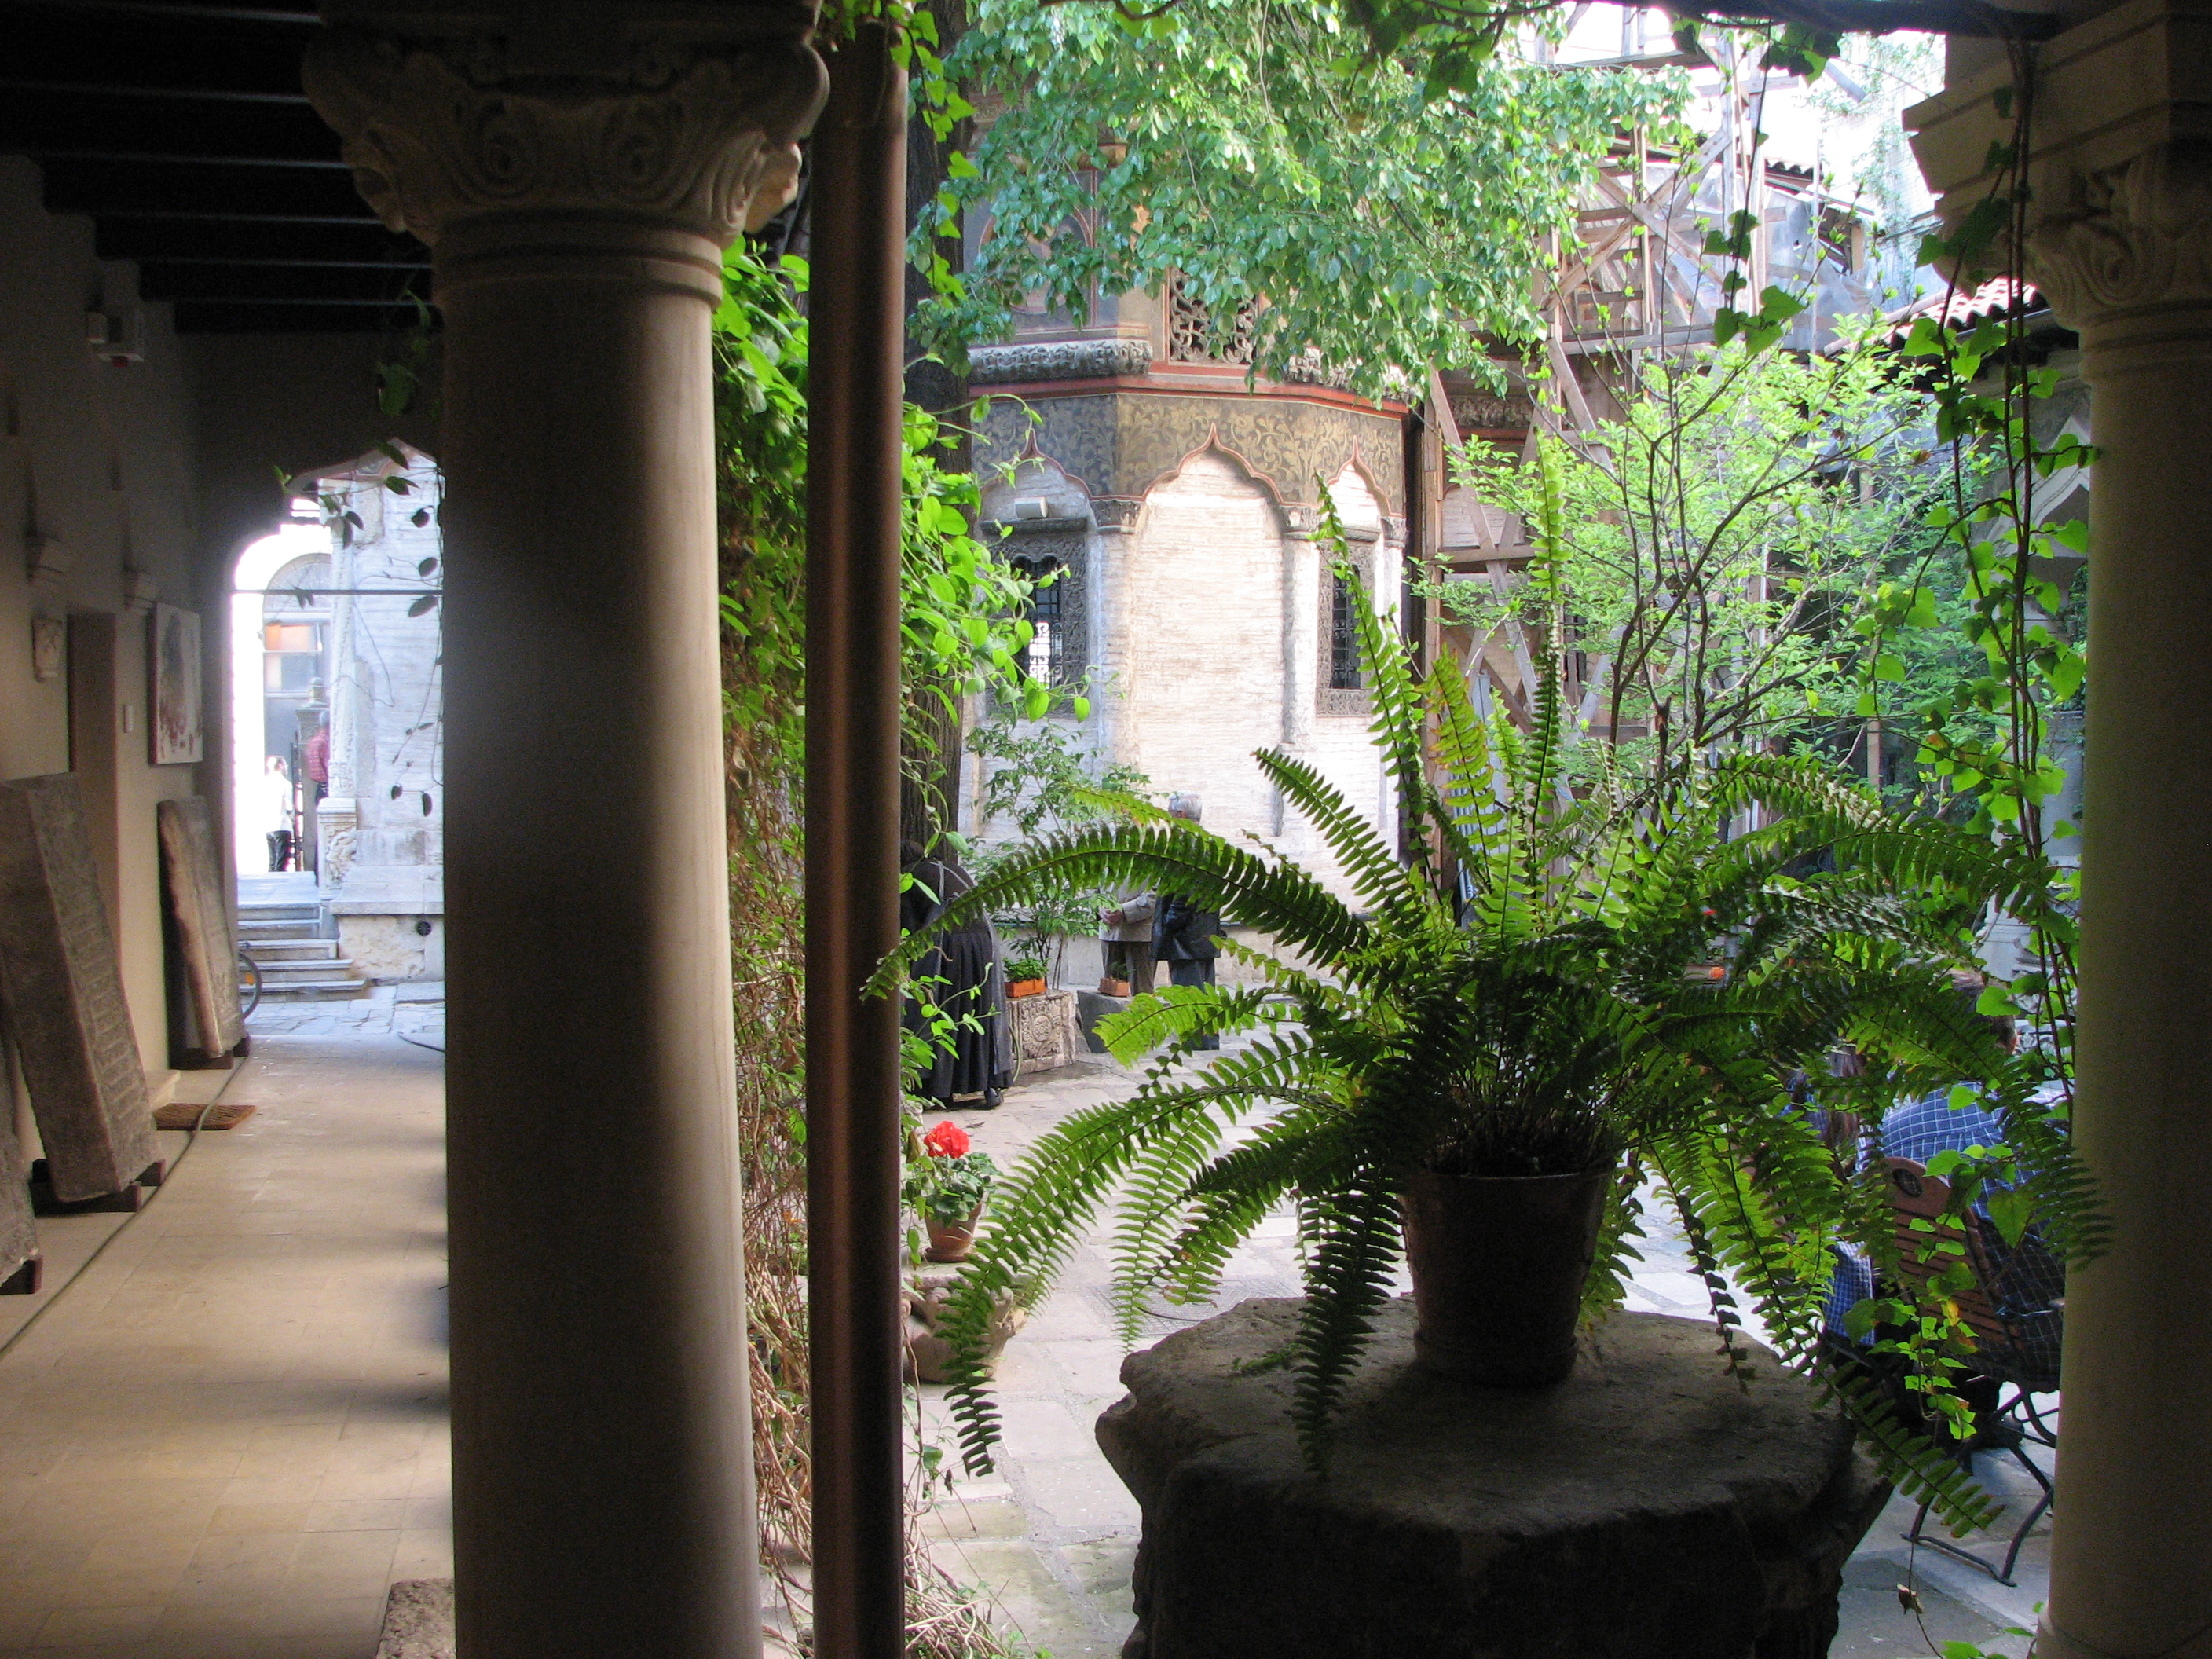
architecture, photography, house, flower, building, home, photo, vacation, europe, religion, church, garden, christian, photos, religious, free, cool image, de, courtyard, churches, fotografie, christianity, romana, orthodox, eastern, estate, romania, bor, biserica, arhitectura, orthodoxy, romanian, ortodoxa, ortodox, ortodoxia, ortodoxie, cretinism, cretin, ecclesiastical, bisericeasc, cladire, edificiu, stavropoleos